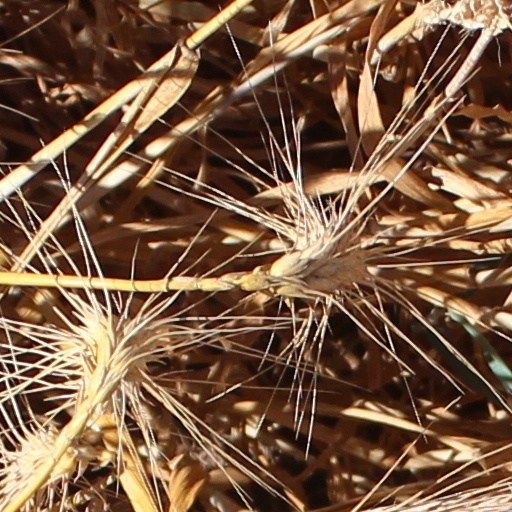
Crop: wheat